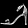
Label: Sandal